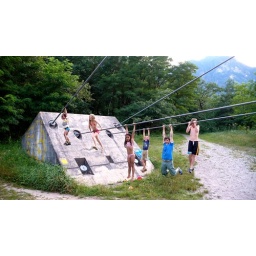
Tessin, Maggia, SwitzerlandThis is in fact the anchor of the hanging bridge over the river Maggia